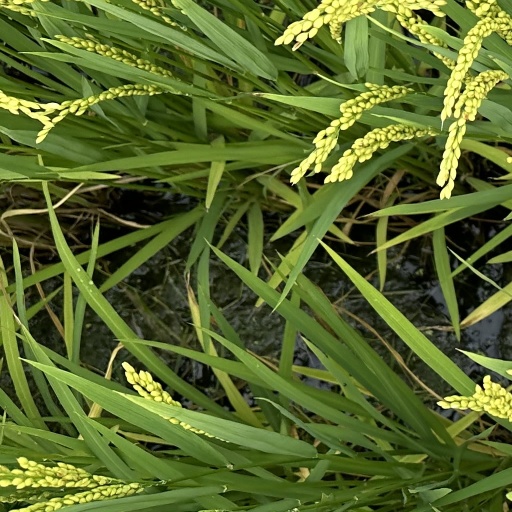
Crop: rice